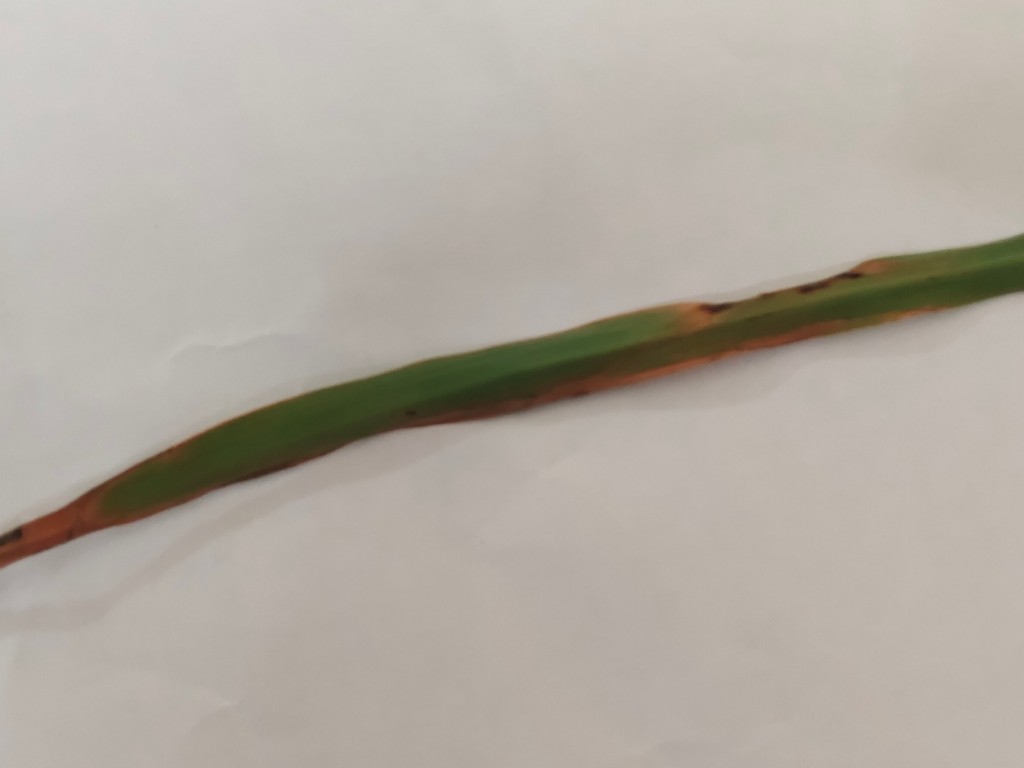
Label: Unhealthy